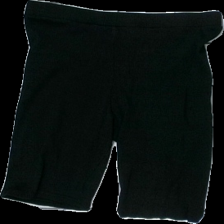
View: front
Type: Shorts
Category: Ladies
Brand: H&M
Brand text on label: Divided
Colors: Black
Material: 80% Cotton 20% Elastane
Cut: Tight, Cropped
Size: M
Season: All
Damage: damaged hemline
Damage location: bottom right
Price range: <50
Recommended usage: Export
Description: black tight shorts